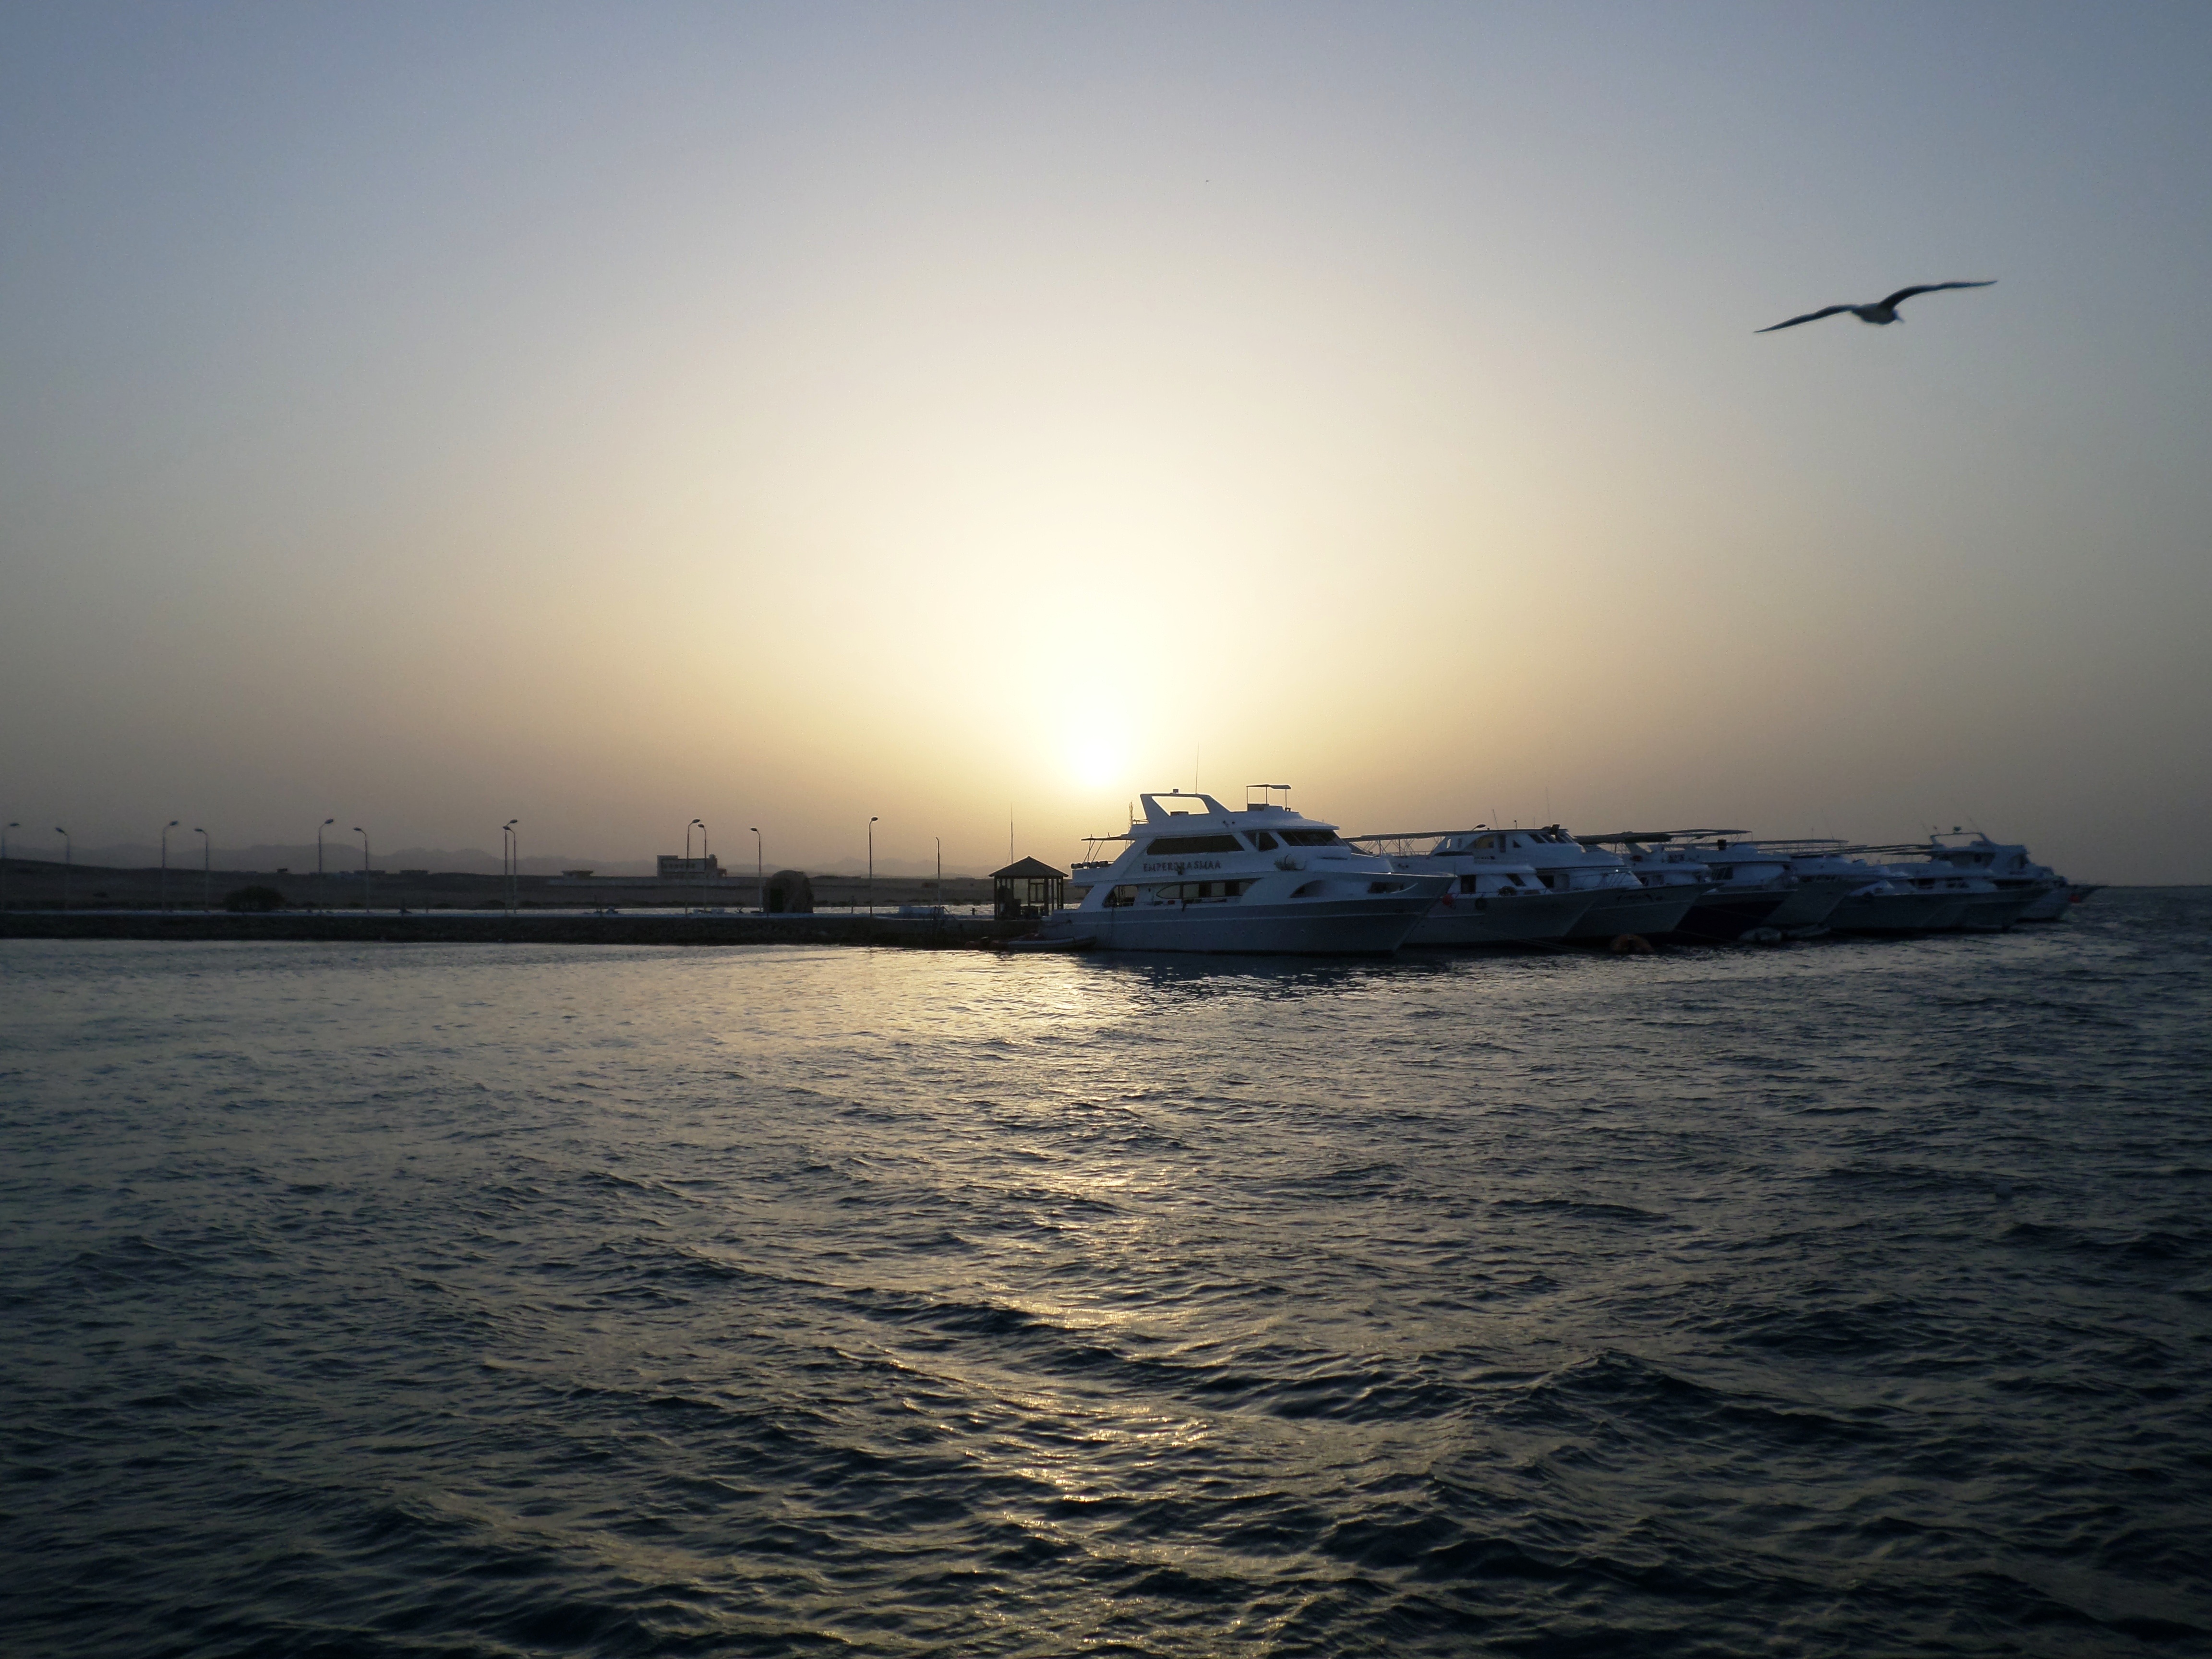
landscape, sea, coast, nature, ocean, horizon, bird, sunrise, sunset, morning, wave, dawn, ship, dusk, evening, vehicle, bay, port, in the morning, sleep, exotic, watercraft, cape, transparency, the beginning of the day, the silence, the freshness, peace of mind, clarity, the purity of the